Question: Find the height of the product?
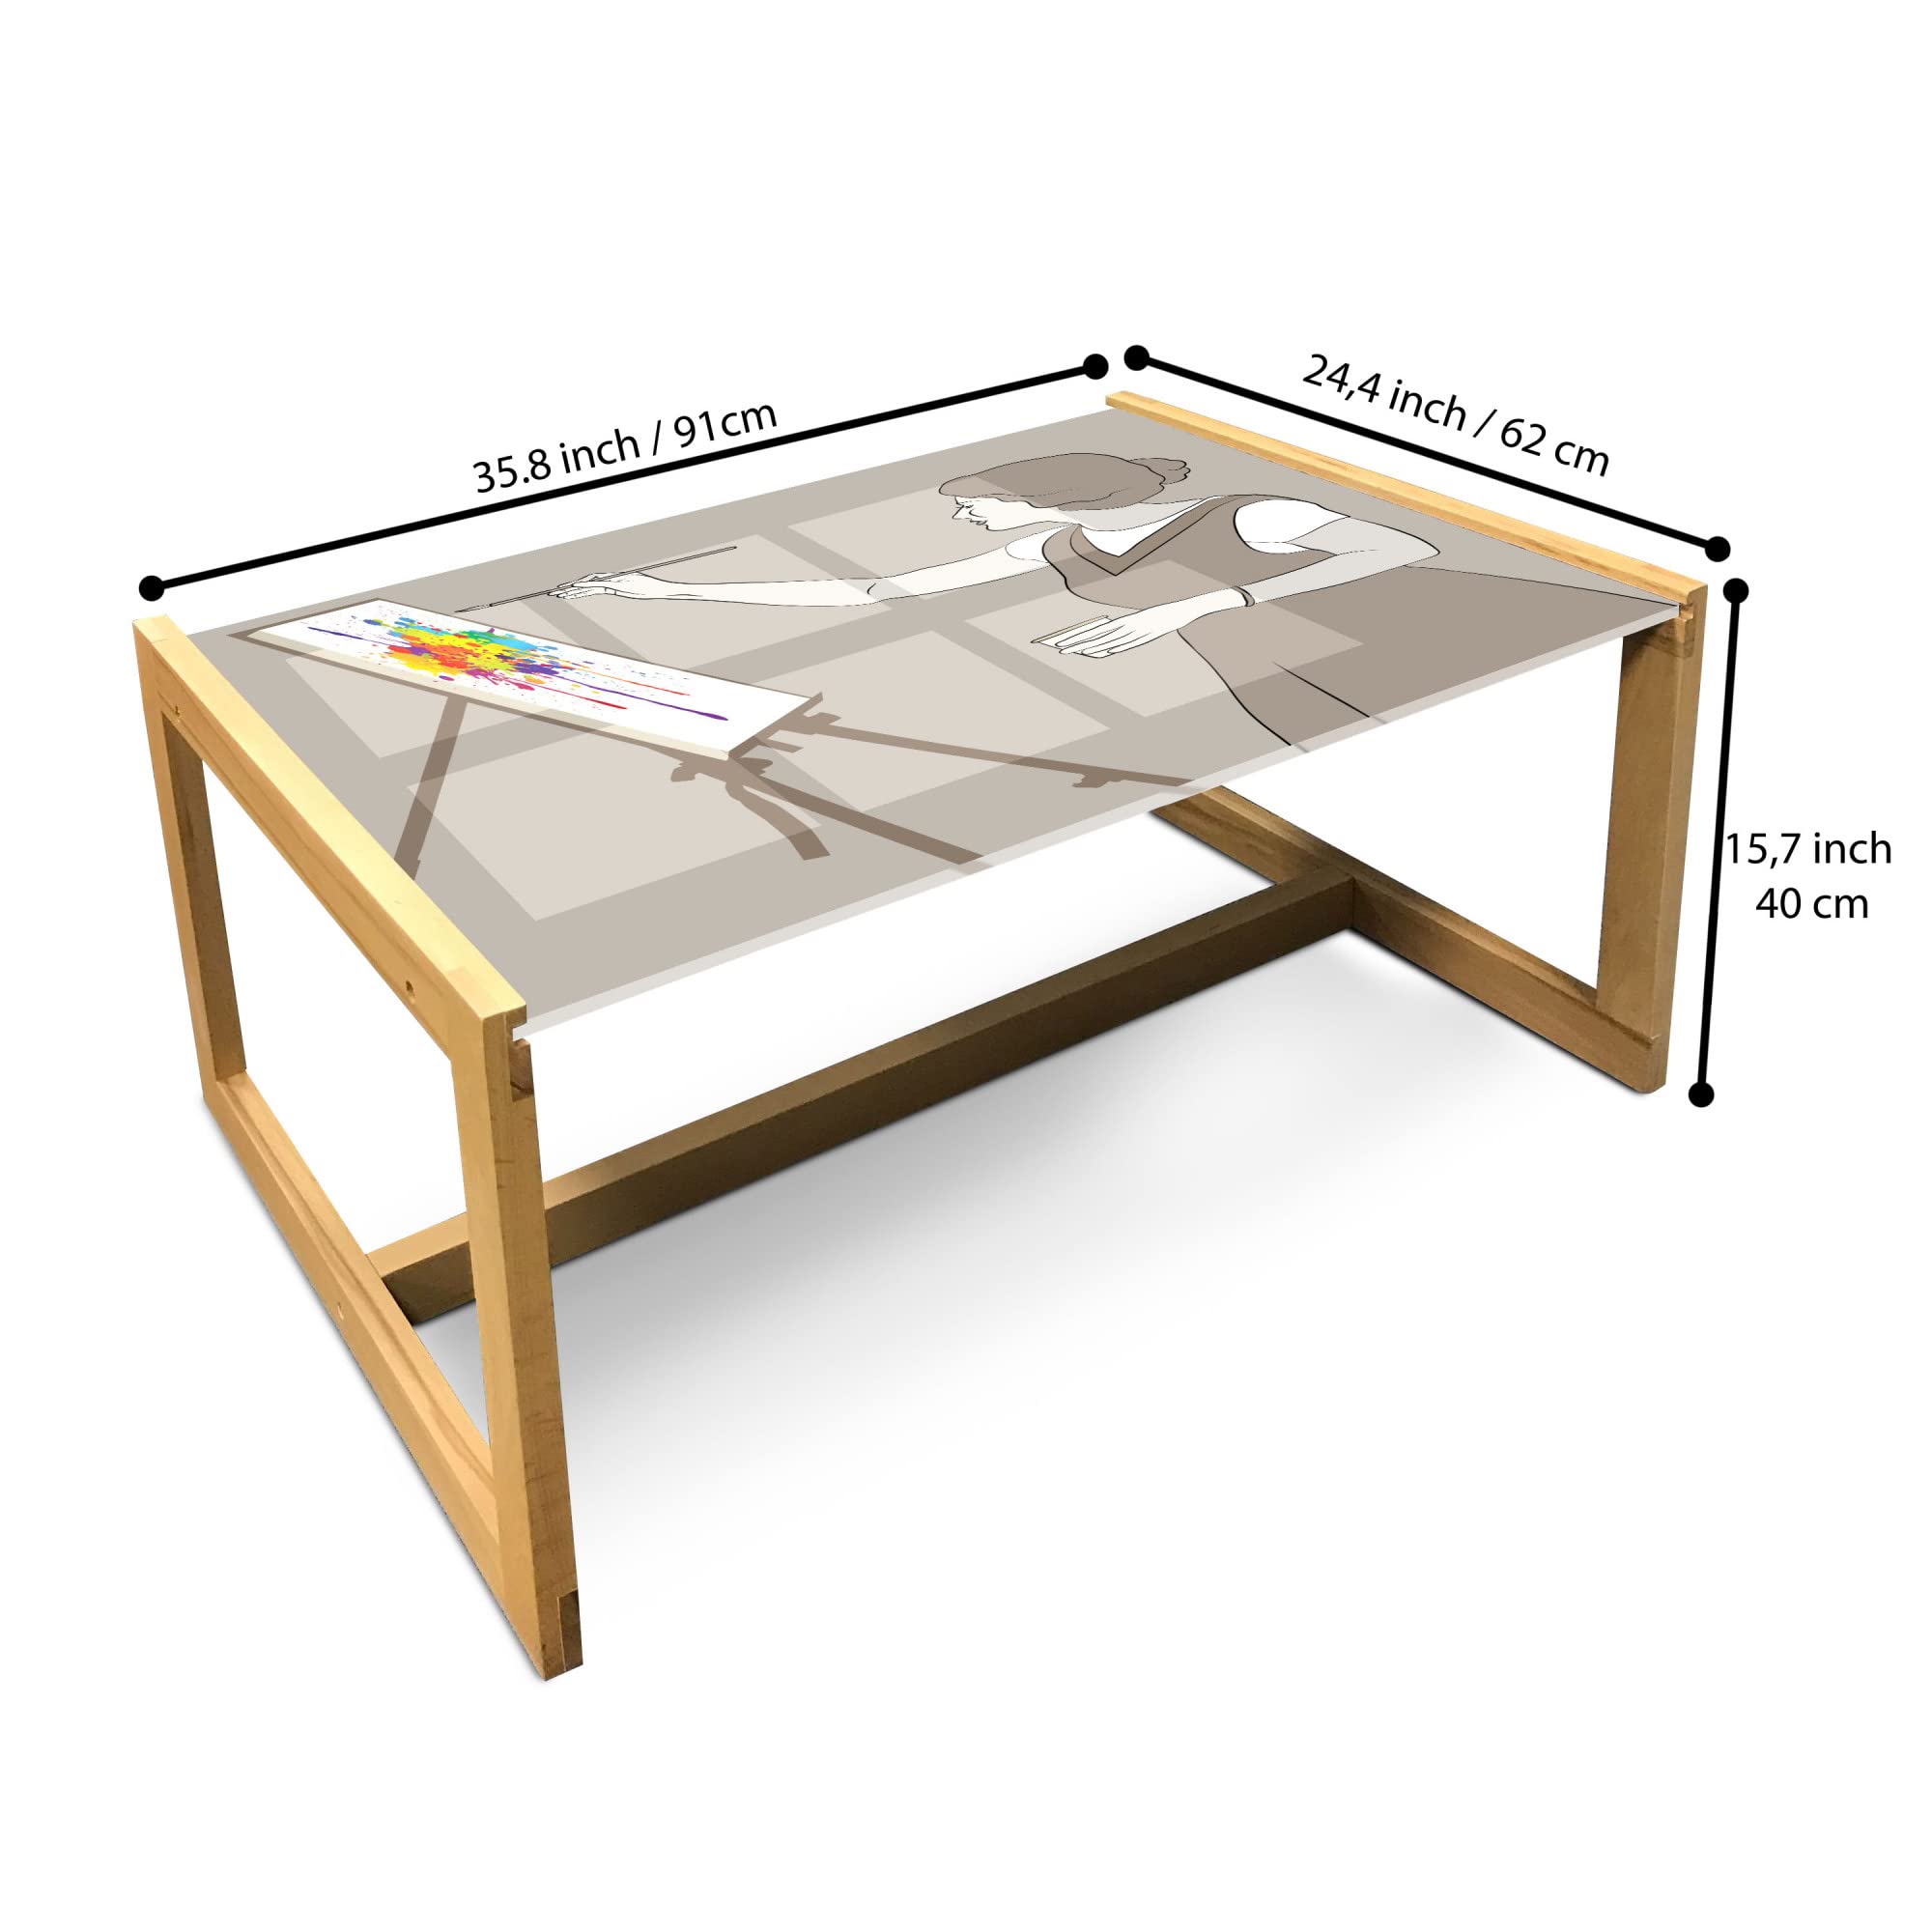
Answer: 40.0 centimetre